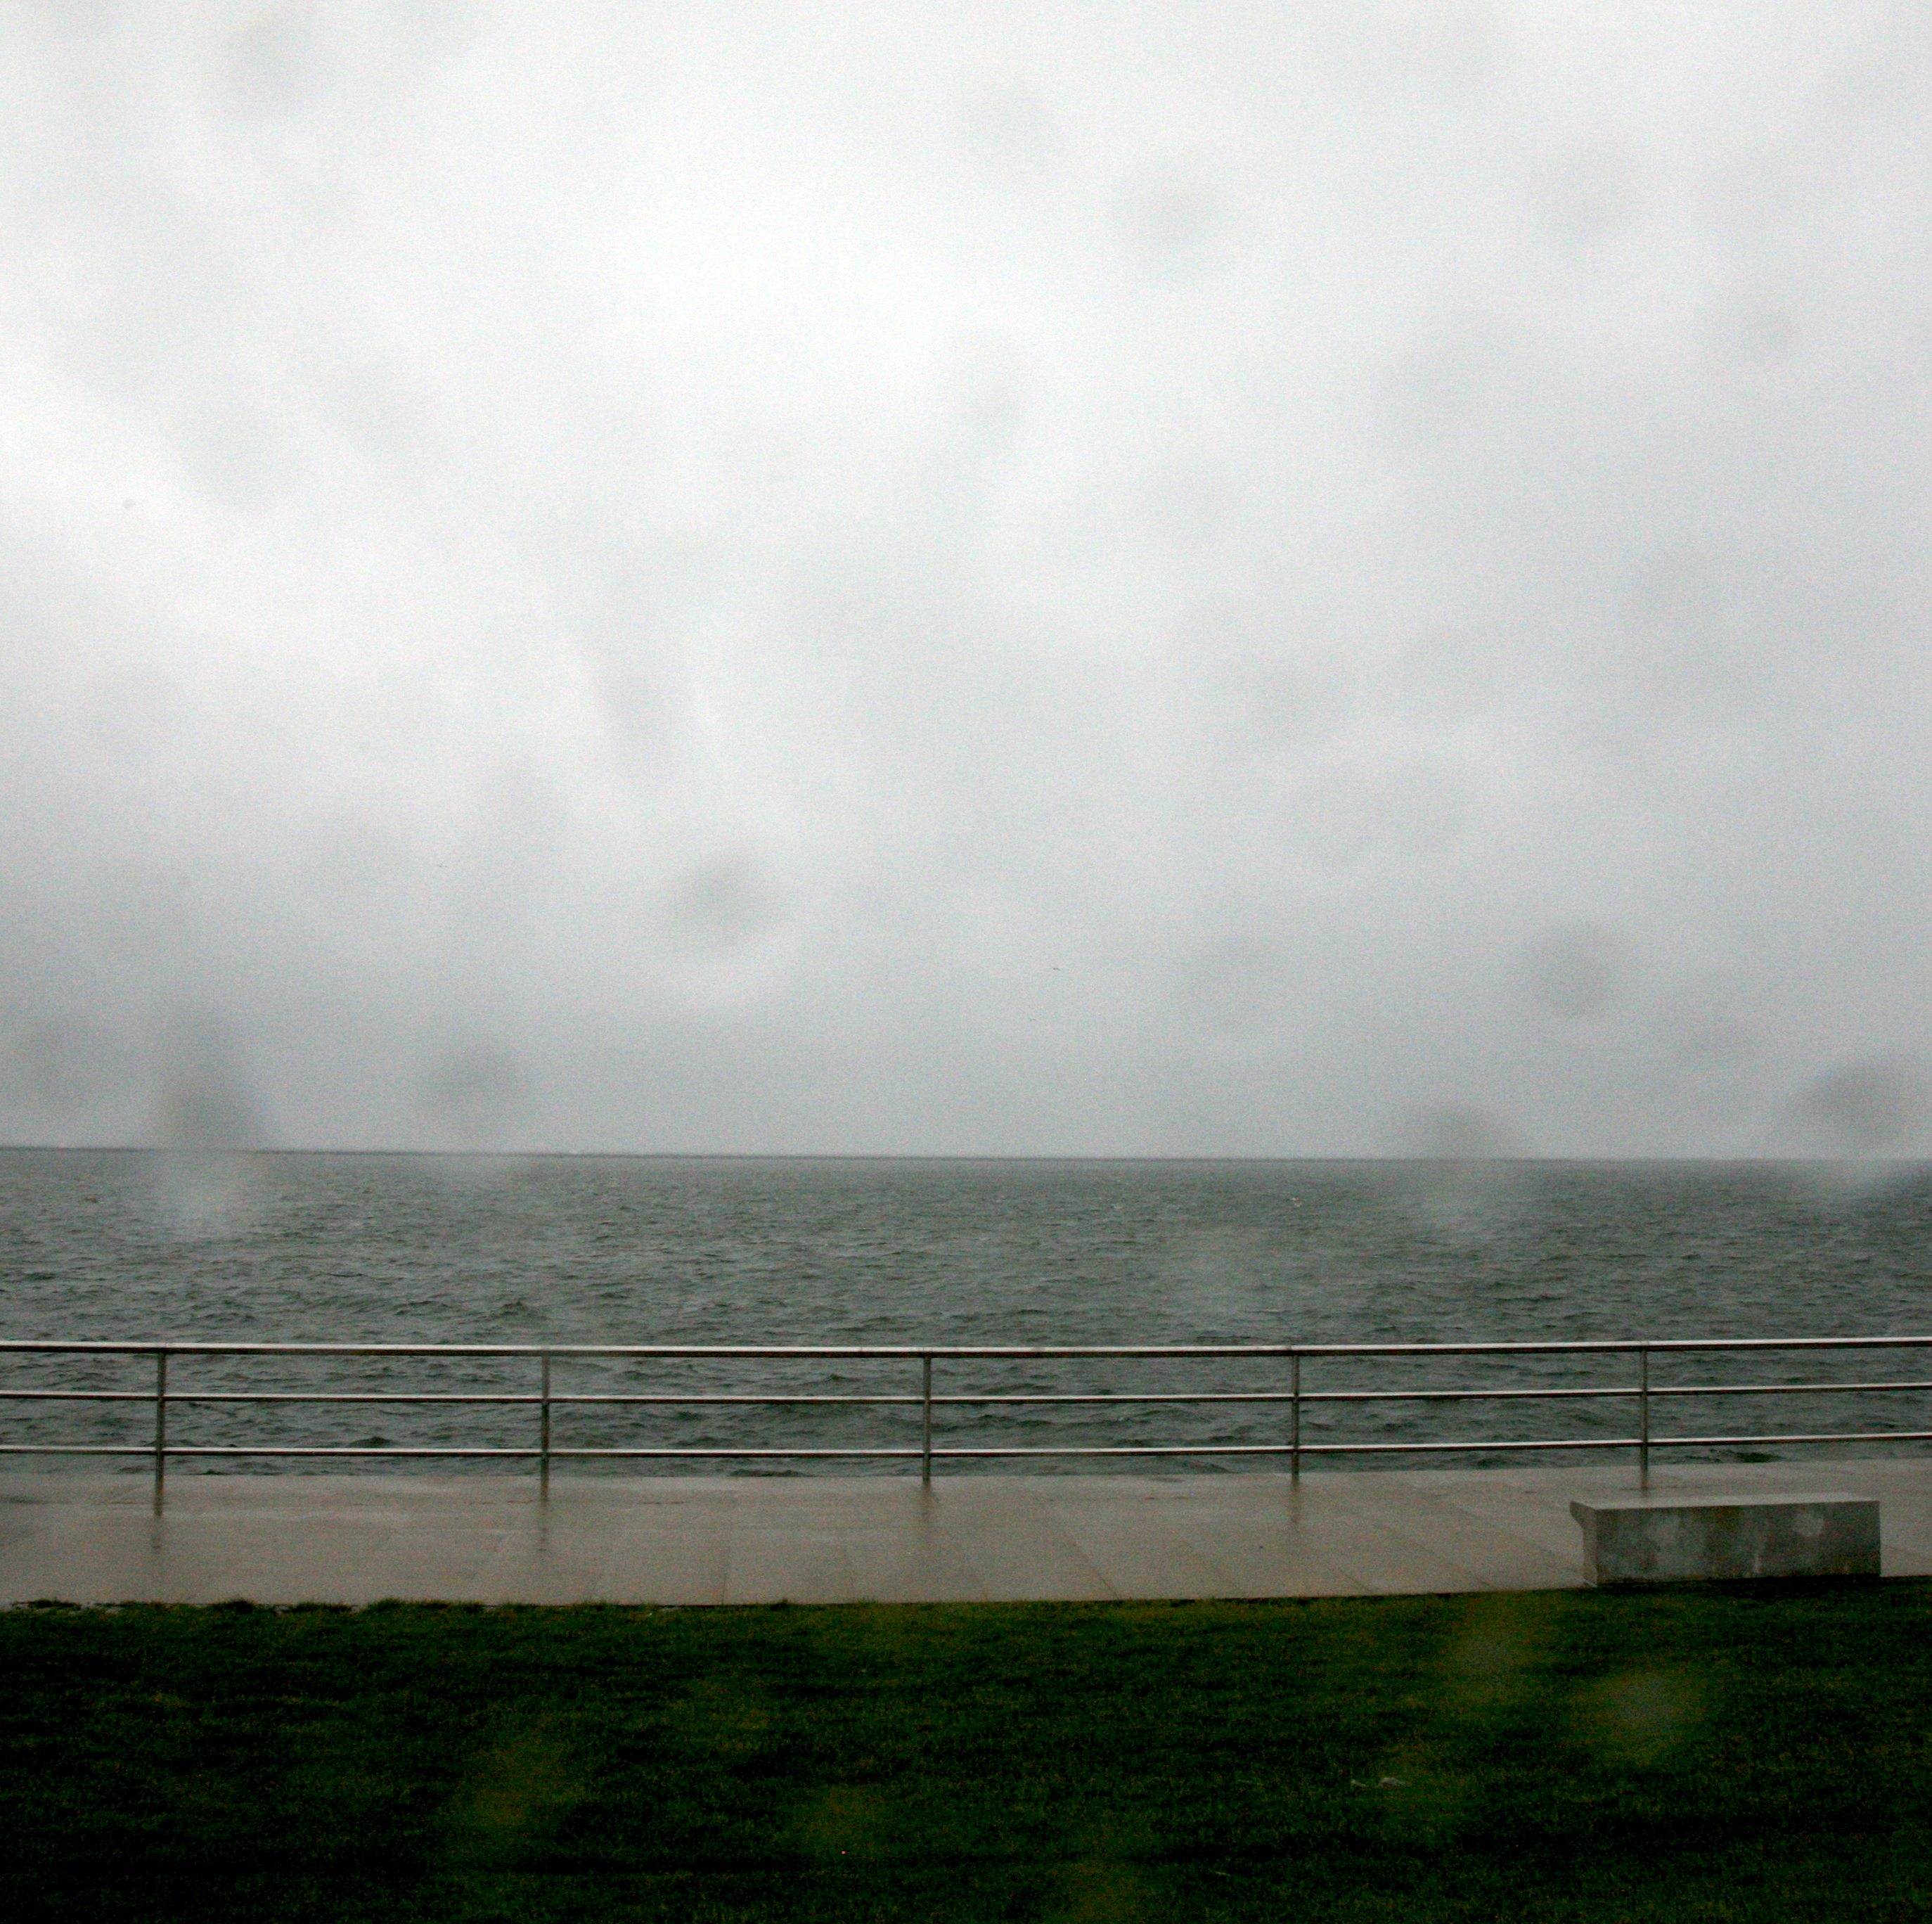
sea, horizon, cloud, sky, fog, mist, sunlight, morning, rain, lake, wind, weather, haze, michigan, lakemichigan, selection, wisconsin, milwaukee, oakleaftrail, atmospheric phenomenon, atmosphere of earth